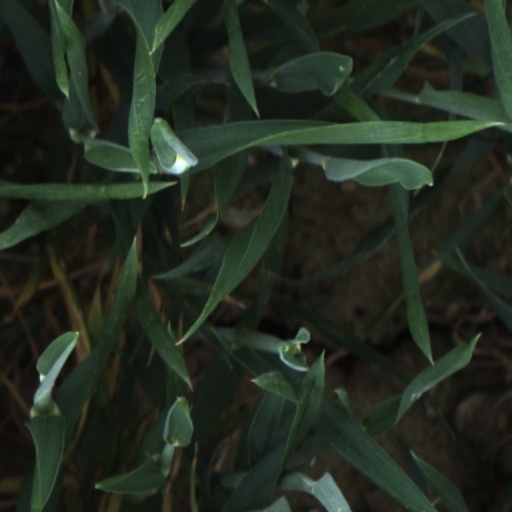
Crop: wheat